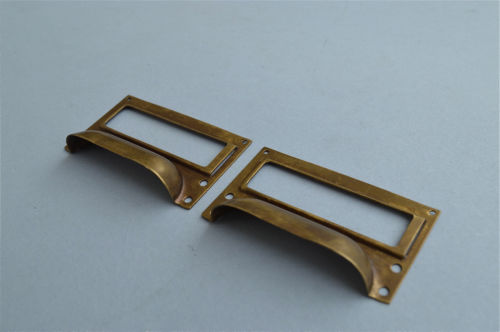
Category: cabinet